Roberto Escobar

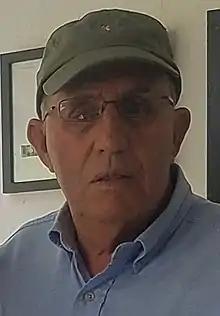
Escobar in 2018

Roberto de Jesús Escobar Gaviria (born January 13, 1947), nicknamed El Osito ("little bear" or "teddy bear"), is the brother of deceased drug kingpin, Pablo Escobar, and the former accountant and co-founder of the Medellín Cartel, which was responsible for up to 80 percent of the cocaine smuggled into the United States. In his early years he was active as a champion cyclist in Colombia's burgeoning cycling scene.